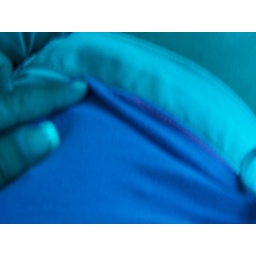
Carolyn's shirt under water